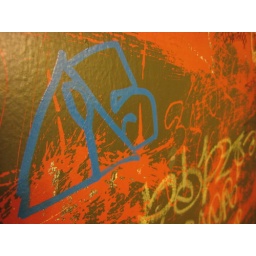
Graffiti on the inside bathroom door at Mission City Coffee in San Jose.